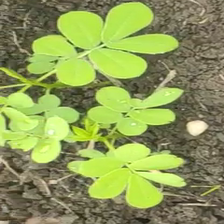
Weed species: Sicklepod_(Senna obtusifolia)